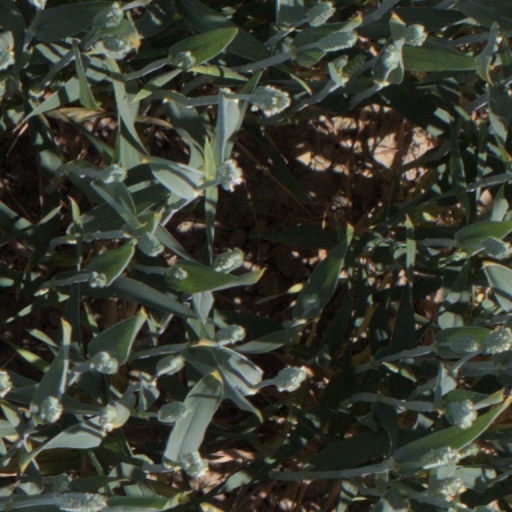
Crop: wheat